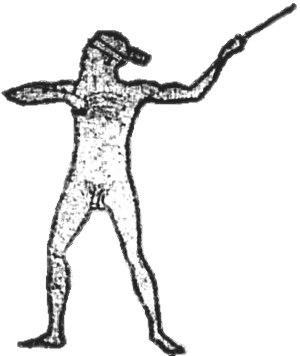
L'homme de Marree, ou géant de Stuart, est un géoglyphe contemporain découvert le 26 juin 1998. Il semble décrire un homme aborigène d'Australie, probablement un membre du peuple Pitjantjatjara, chassant les oiseaux ou les wallabys à l'aide d'un bâton à lancer. Il est situé sur un plateau à Finnis Springs, 60 km à l'ouest de la ville de Marree, dans le centre de l'Australie-Méridionale, juste à l'écart de la zone interdite de Woomera. Le dessin est long de 4,2 km et sa circonférence atteint 15,3 km. Il s'agit du plus grand géoglyphe connu dans le monde, mais ses origines restent mystérieuses, aucun témoin n'ayant assisté à sa réalisation.